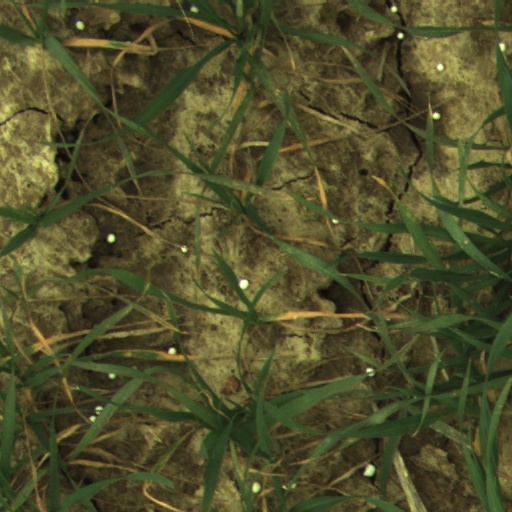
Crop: wheat